1953 RAC Tourist Trophy

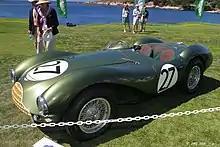
The race was won by an Aston Martin DB3S, similar to the car pictured

The event's entrants list should have been closed on 15 August, but due to a strike in France, the entry list couldn't be closed until 24 August. A total of 45 cars were initially registered for the event on 24 August. However, many teams decided to withdraw their registrations. These included the private Jaguar entrants of J. B. Swift and T. H. Wisdom, the Porsche's due to recent crashes in races at the weekend before the event. The Italian Stanguellini cars were withdrawn, potentially due to a shortage of cars due to recent crashes. Only 28 entrants arrived for practice and qualifying. None of the leading works teams made the trip across to Northern Ireland from mainland Europe. However, from England, the two works teams of Jaguar Cars Ltd. and Aston Martin took part. The team from Coventry arrived with three cars, Jaguar C-Types for the all British pairings of Tony Rolt/Duncan Hamilton, Stirling Moss/Peter Walker, and Peter Whitehead/Ian Stewart. Aston Martin also brought along three of their DB3S, with Reg Parnell pairing up alongside Eric Thompson. Roy Salvadori/Dennis Poore and Peter Collins/Pat Griffith made up the crew of the other two Astons. Also from England came three works entered Frazer Nash Le Mans Mk IIs and Kieft-Bristols.